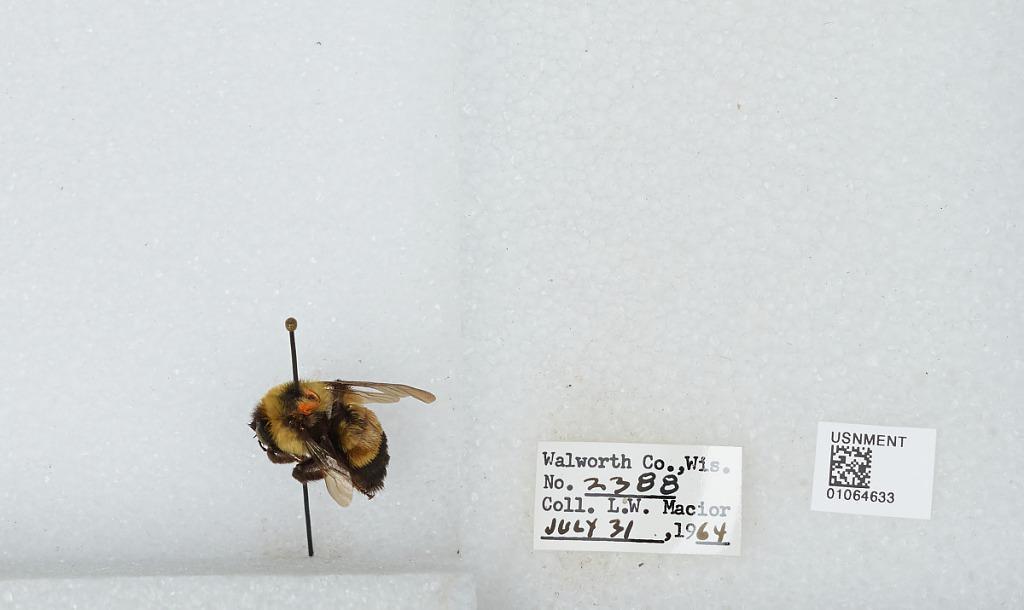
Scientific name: Bombus (Bombus) affinis Cresson
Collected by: L. Macior
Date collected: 1964-7-31
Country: United States
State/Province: Wisconsin
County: Walworth
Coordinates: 42.67, -88.54